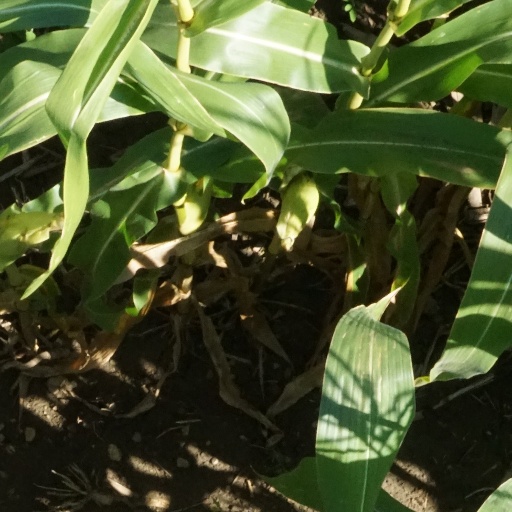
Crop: maize; corn